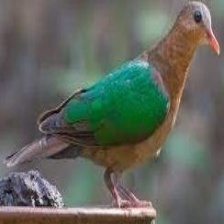
Species: GREEN WINGED DOVE
Scientific name: CHALCOPHAPS INDICA